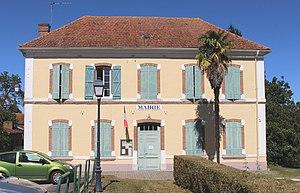
Mairie de Lafitole (Hautes-Pyrénées)
Lafitole est une commune française située dans le département des Hautes-Pyrénées, en région Occitanie.